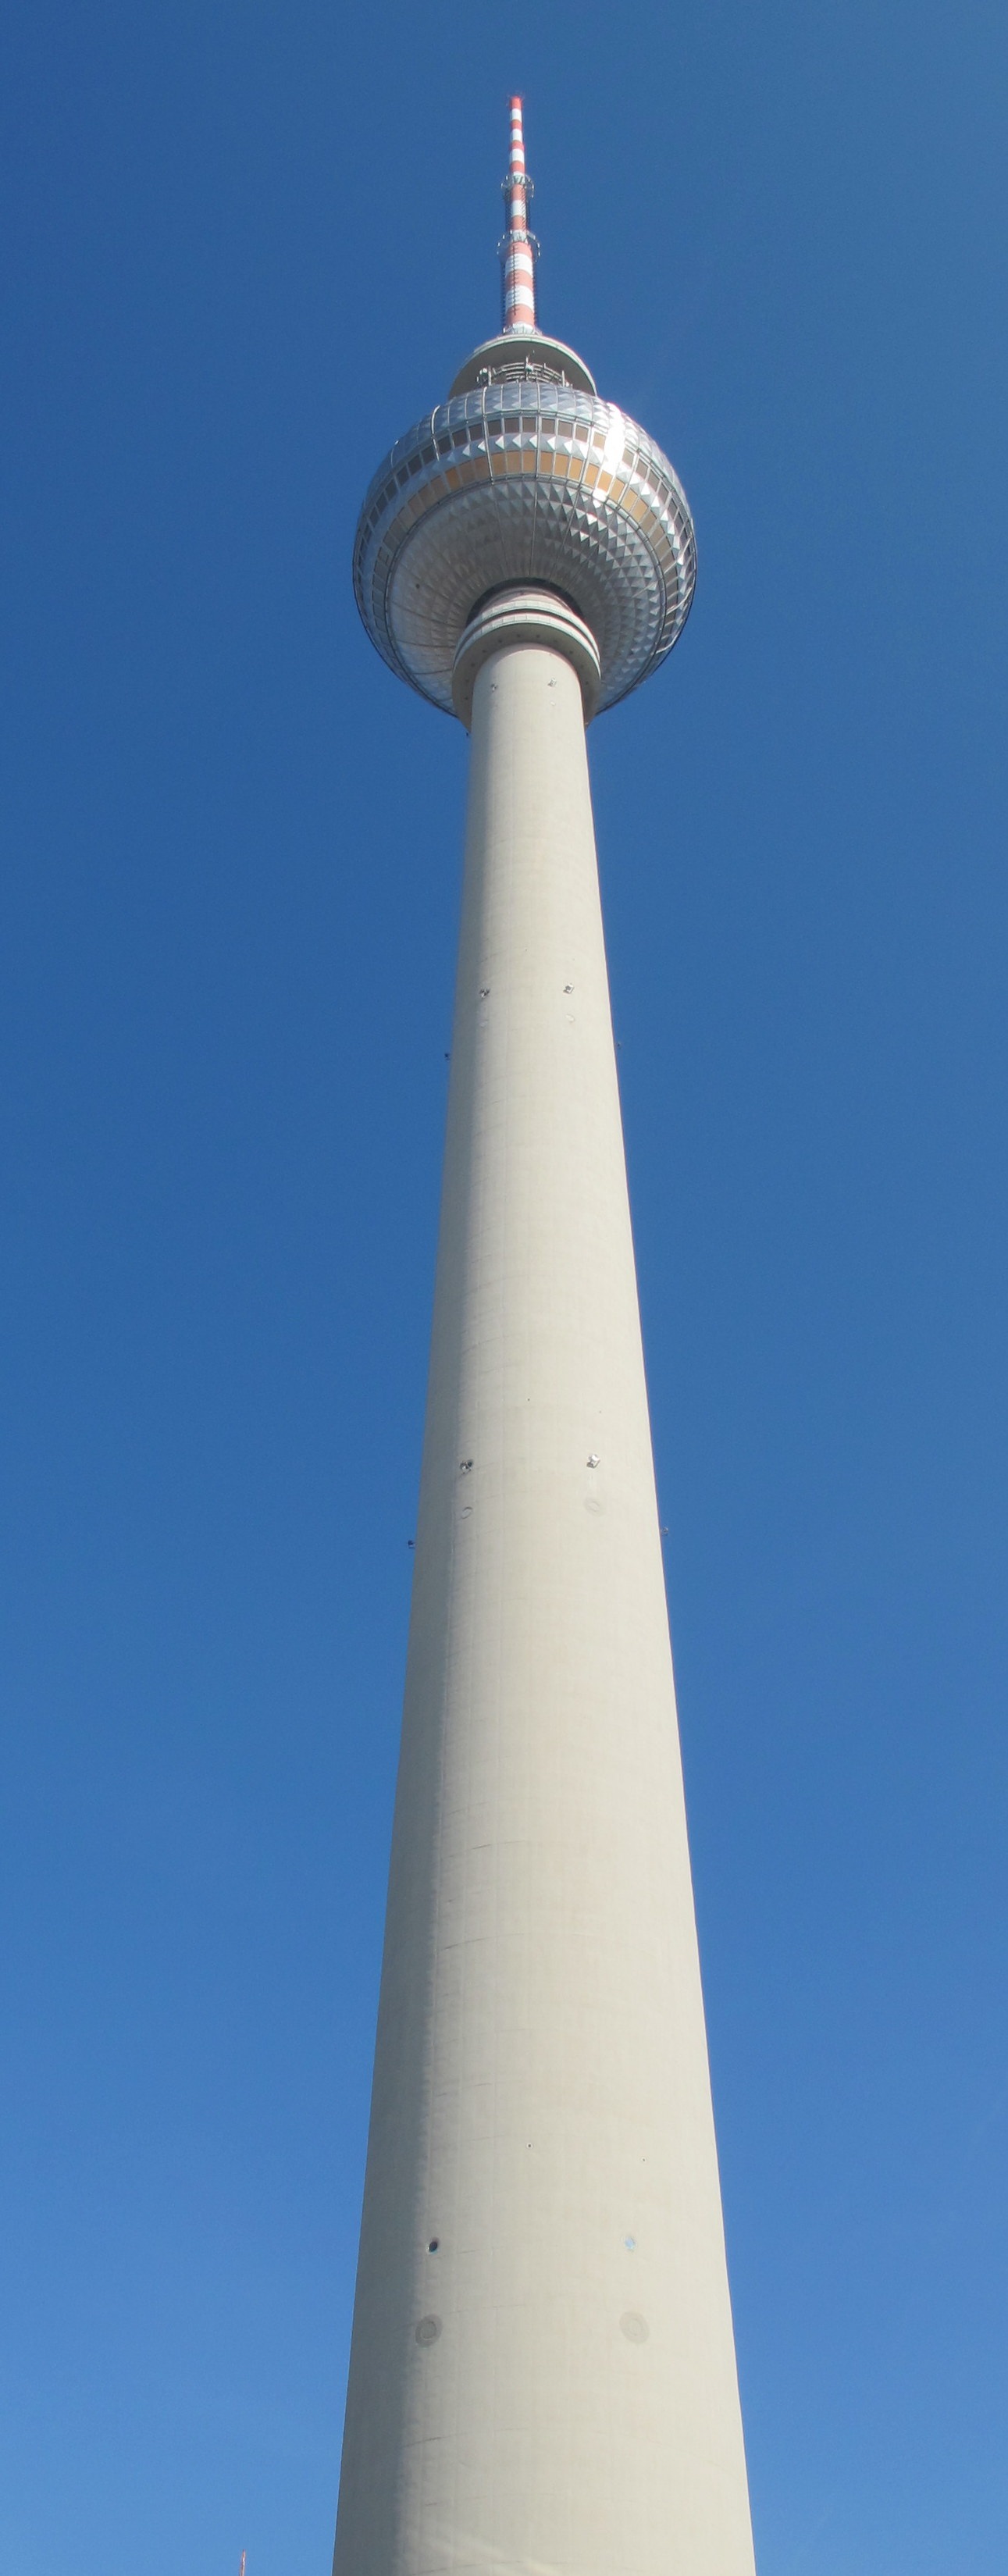
architecture, sky, tower, design, berlin